Bertoldo Klinger

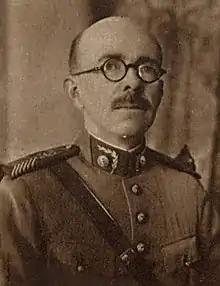
Klinger, 1932

Bertoldo Ritter Klinger (1 January 1884 — 31 January 1969) was a Brazilian divisional general in the Brazilian Army and commander in the Constitutionalist Revolution of 1932.